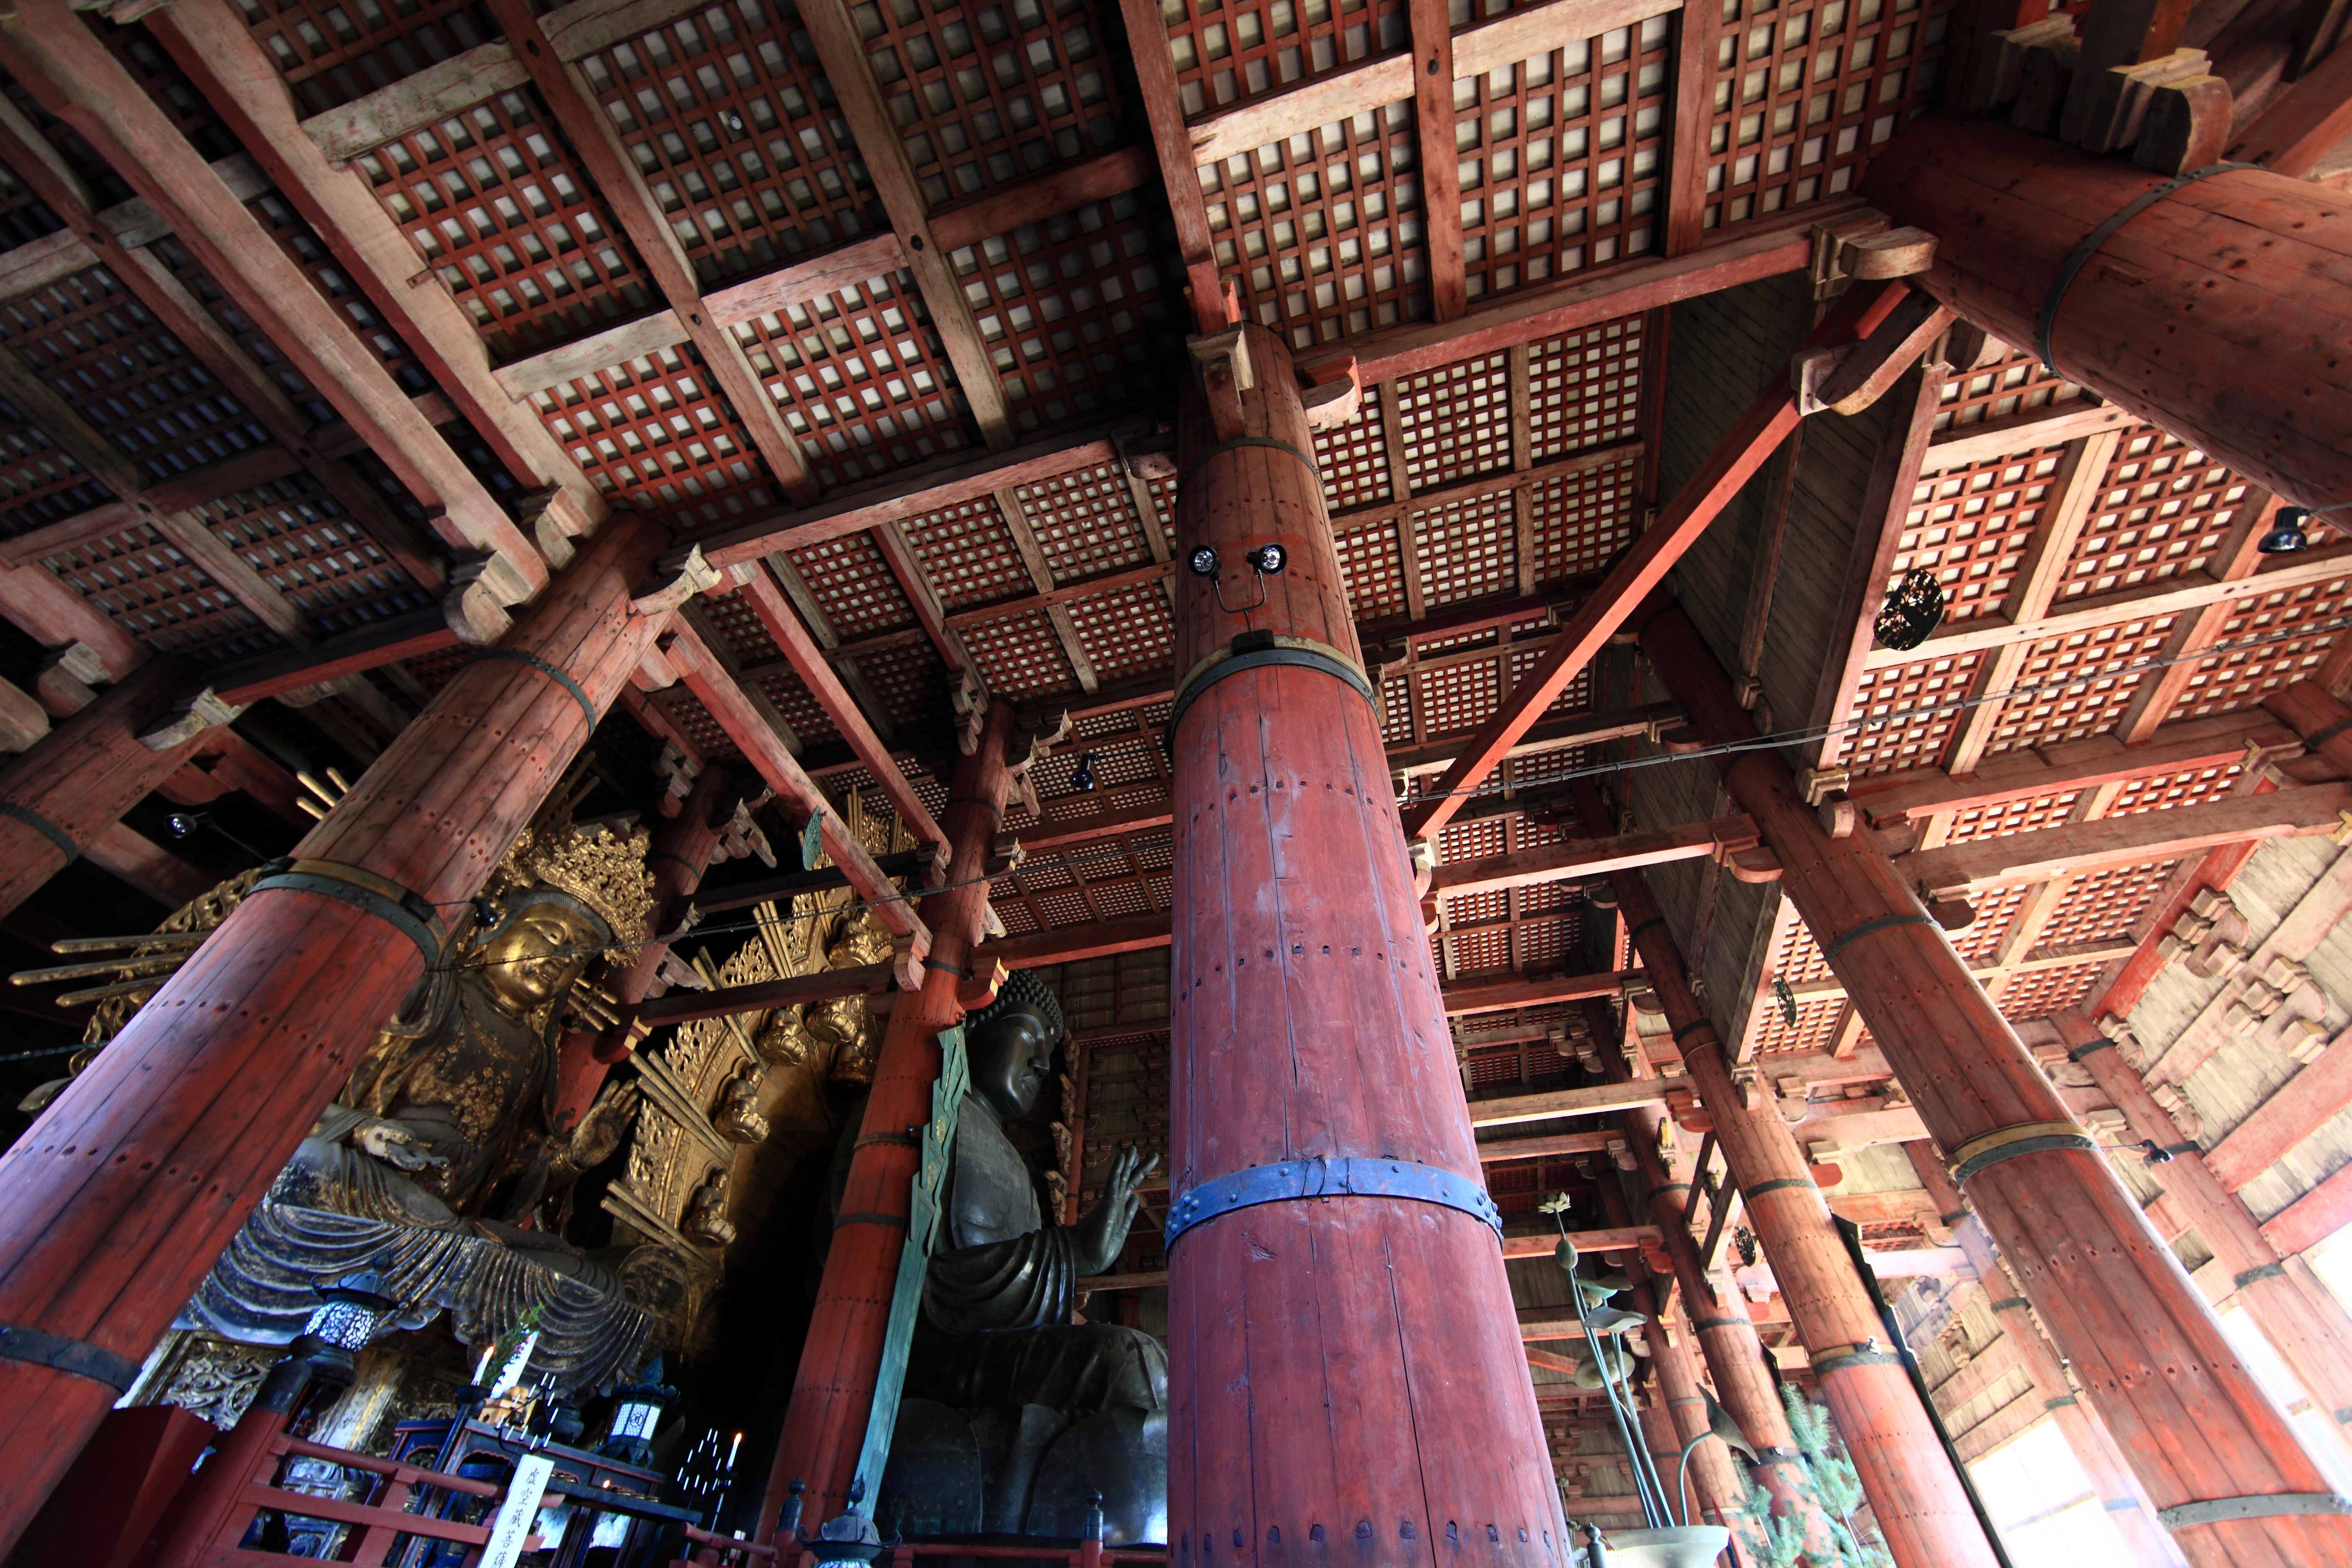
architecture, wood, skyscraper, high, factory, industry, temple, nara, 5d, hires, todaiji, markii, hi, res, resolution, canonef14mmf28liiusm, tohdaiji, bigbuddha, greatbuddha, buddhahall, urban area